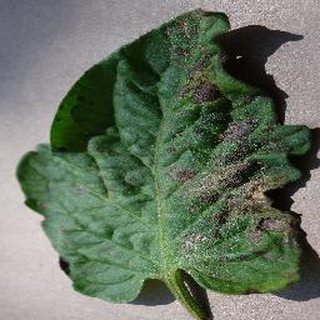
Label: tomato_early_blight